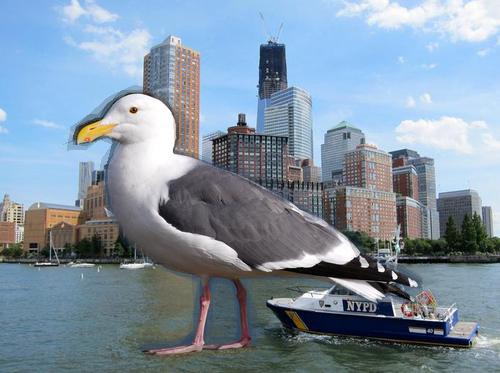
Bird species: Western_Gull
Bird type: waterbird
Background: water